David P. Berenberg

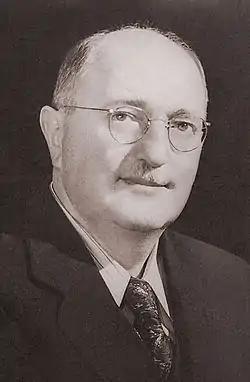
David Berenberg in his early seventies.

Such an orientation seems to have been broadly reflective of the views of others in the party and "The American Socialist Quarterly," was named the official organ of the Socialist Party by the National Executive Committee in the fall of 1934.